James Hall (footballer)

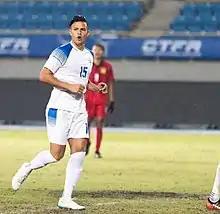
Hall representing the Philippines

James Hall (born July 16, 1989), is a former professional footballer who played as a center midfielder. He is a former Philippines national team player. He last served as an assistant coach of Philippines Football League club Loyola.